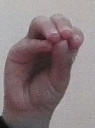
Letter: ha